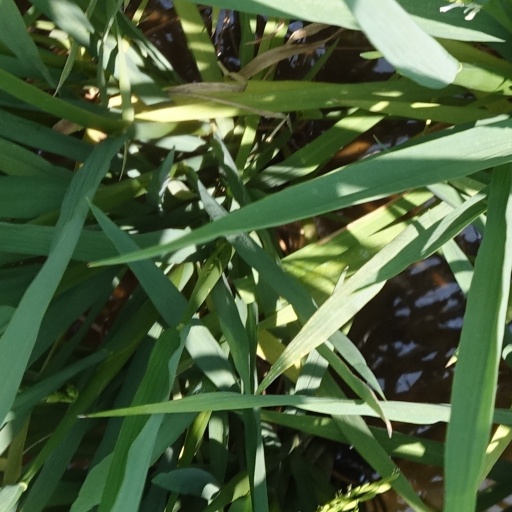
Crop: rice